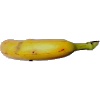
Label: banana_lady_finger